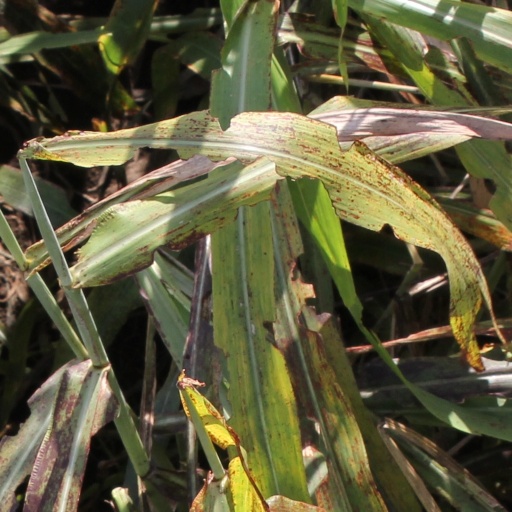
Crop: sorghum